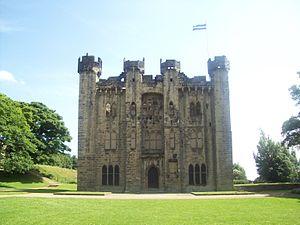
Le château de Hylton est un château en pierre, actuellement en ruine, situé près de Sunderland dans le Tyne and Wear en Angleterre. Construit à l'origine en bois, par un des baron Hylton, juste après la conquête normande de l'Angleterre. Il est reconstruit en pierre de la fin du XIVᵉ jusqu'au début du XVᵉ siècle.
Anna Chancellor est une actrice britannique, née le 27 avril 1965 à Richmond.